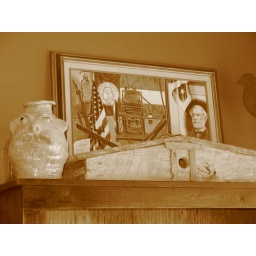
jug and bird house made by our son when he was 14